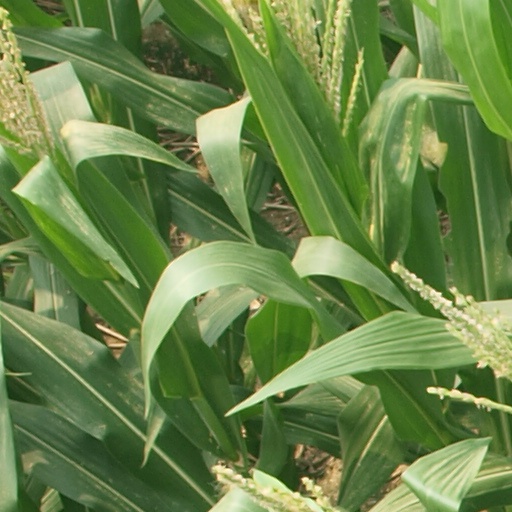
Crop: maize; corn